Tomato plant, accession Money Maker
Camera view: vertical (180 deg); turntable rotation: 330 degrees
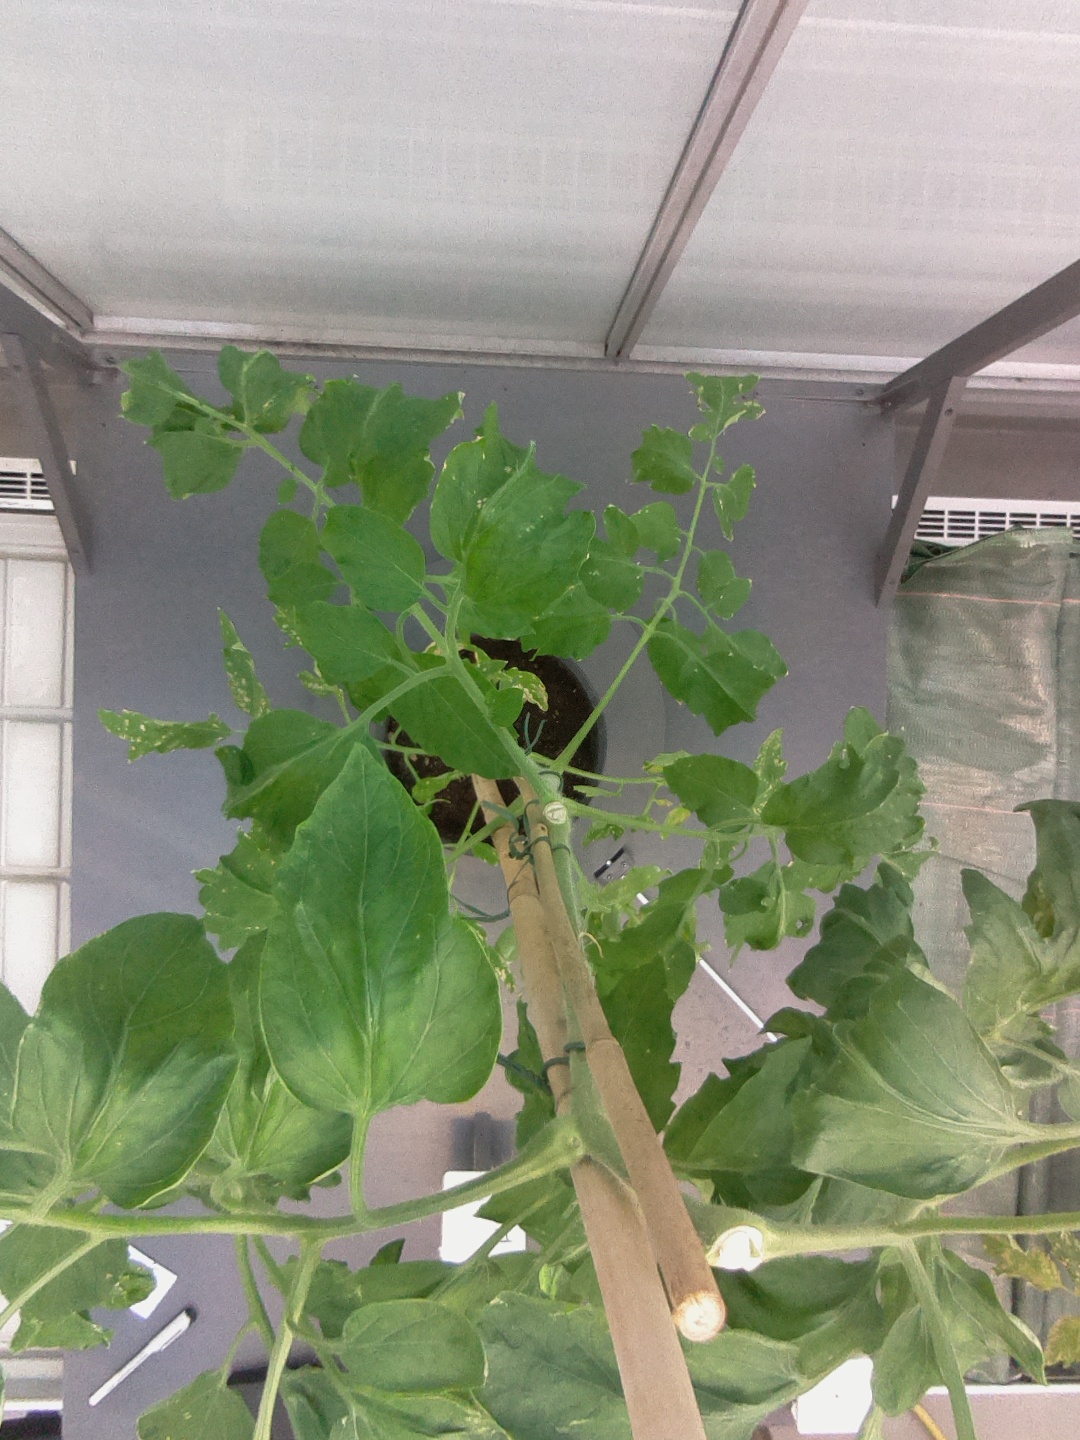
BBCH growth stage 29: 90%-100% Side shoots formed